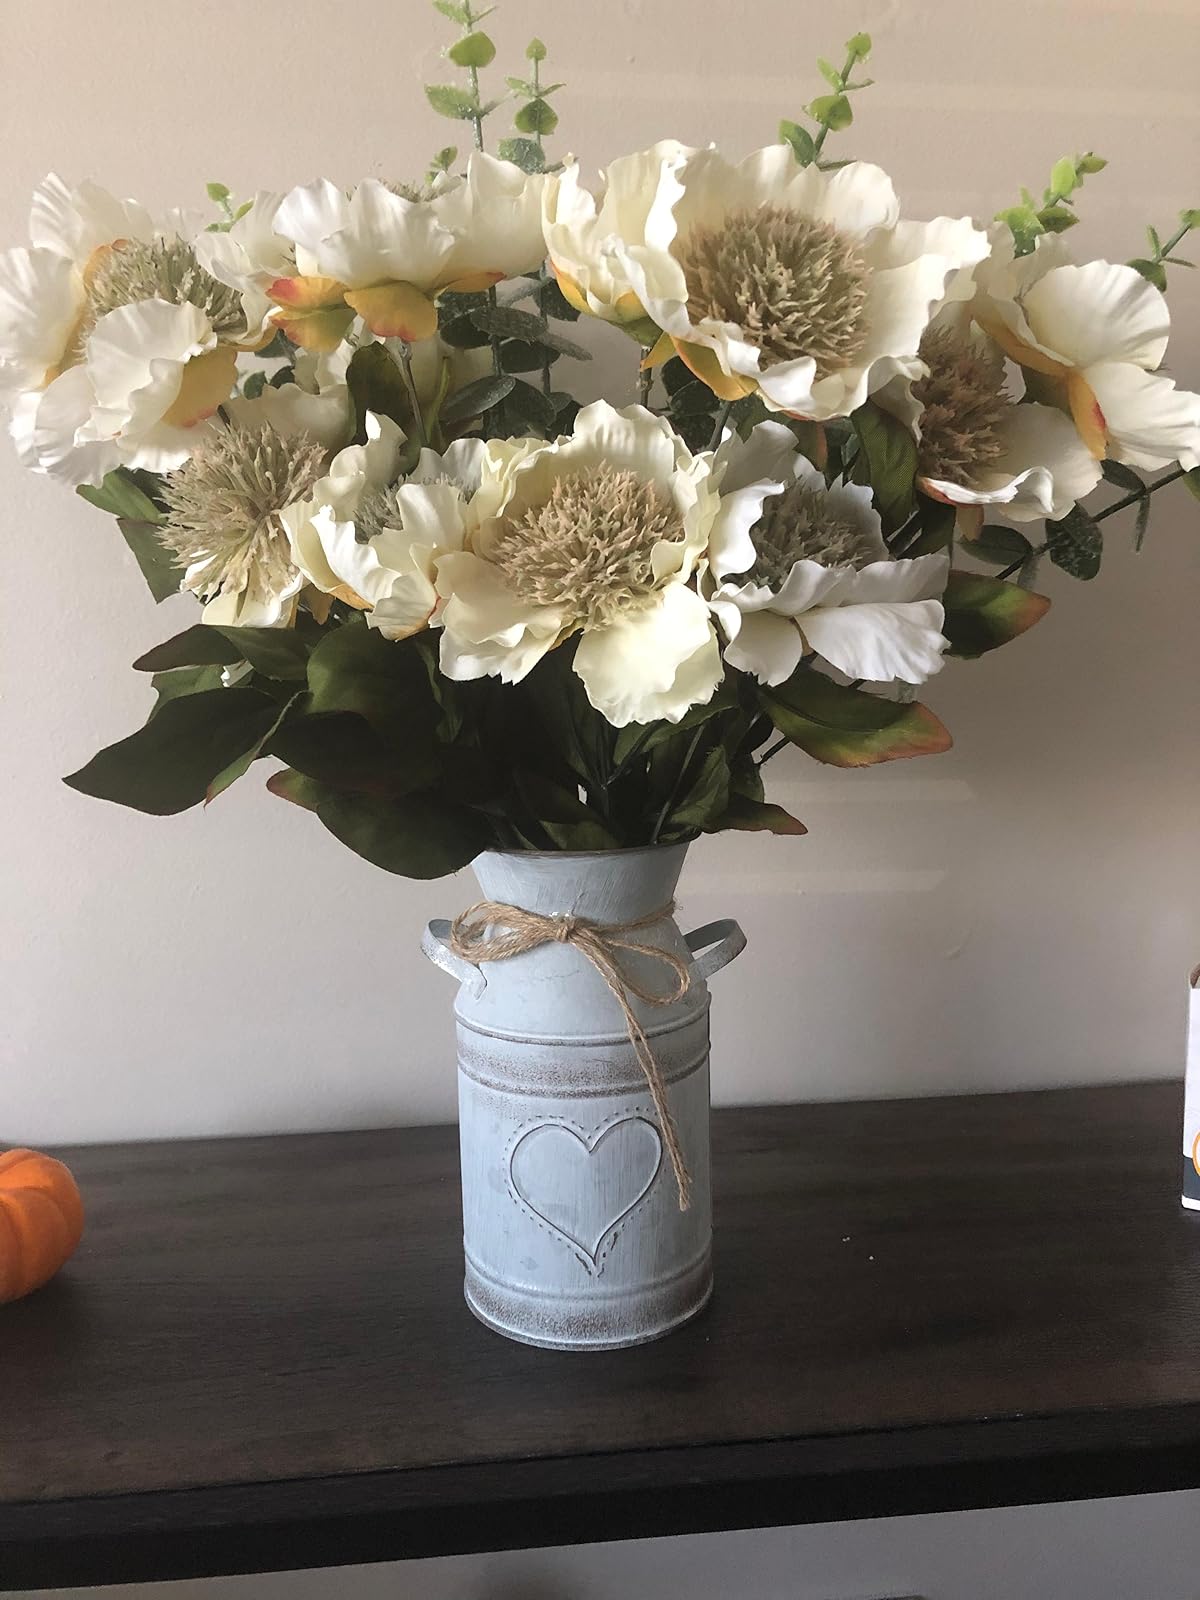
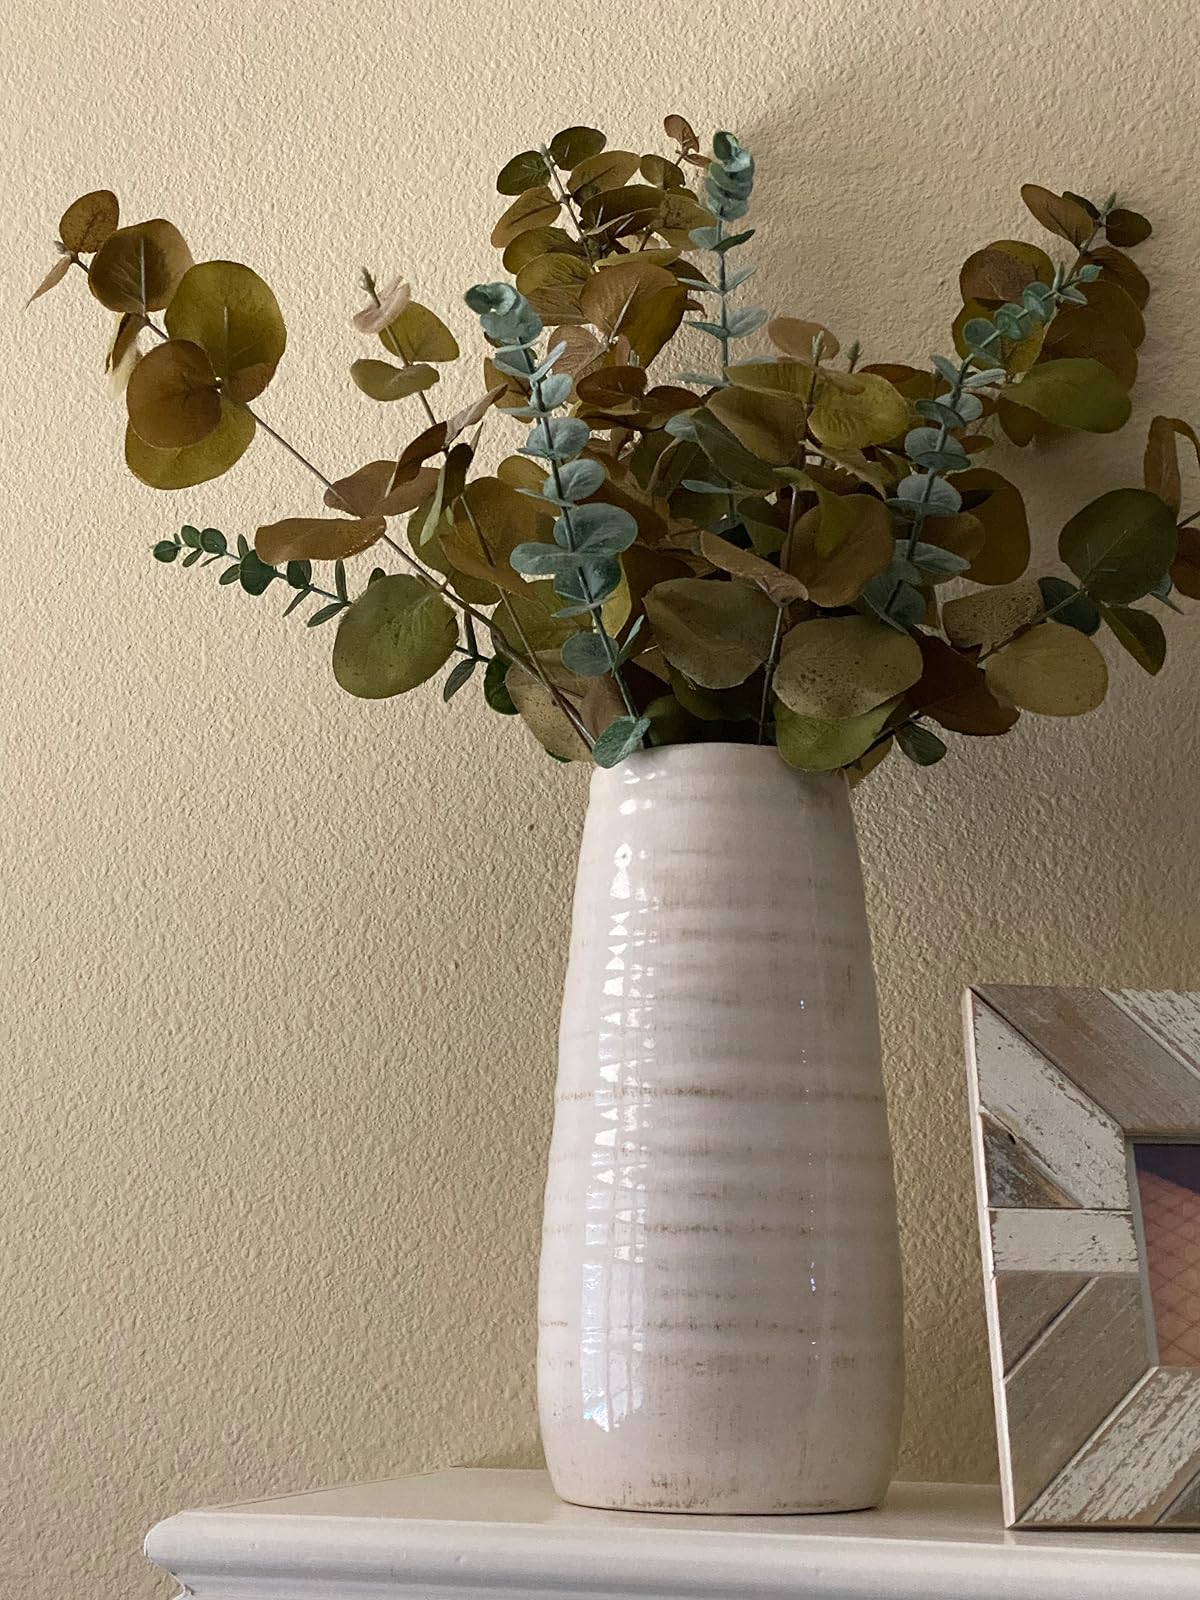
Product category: vase
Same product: no